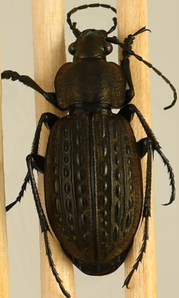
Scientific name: Carabus maeander
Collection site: Woodworth Site (WOOD), plot WOOD_023